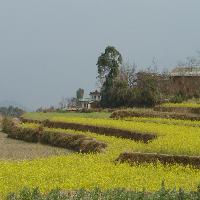
Weather: cloudy or overcast